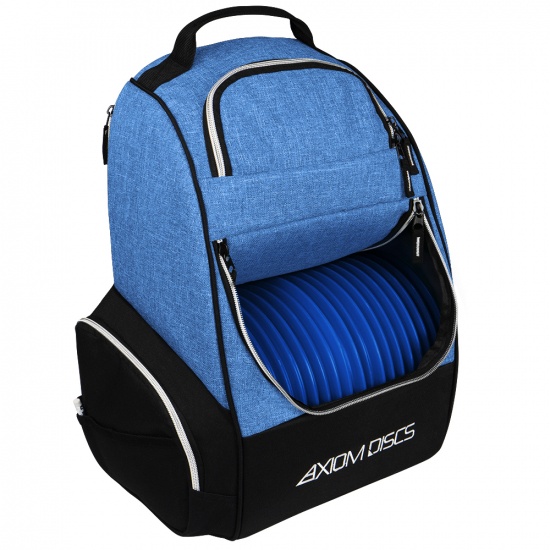
Axiom Shuttle Disc Golf Backpack
Brand: AXIOM
About The Axiom Discs Shuttle Disc Golf Backpack The Axiom Shuttle Bag is perfect for quick rounds or making the move to a backpack style bag to expand your options out on course, and a perfect complement to the wildly popular MVP Shuttle. The Axiom Shuttle Bags are available in Black, Heather Blue, Heather Gray, Heather Red, and Heather teal. The main compartment is designed to hold 12-16 discs, the side pocket is capable of holding up to 4 discs, and the top pocket is able to hold 2 discs and your accessories, or up to 6 additional discs. The Axiom Shuttle Bag also has a side panel pocket, larger side pocket storage, a standard large drink holder, and adjustable padded straps for comfortable wear for players of all sizes. For a compact and affordable backpack bag check out the new Axiom Shuttle bag. Axiom Shuttle Disc Golf Backpack Features: Huge 18-24 Disc Capacity Upper Pocket for More Discs or Accessories Side Panel Pockets for Additional Storage Lightweight and Durable Materials Adjustable Padded Shoulder Straps Embroidered Axiom and Icon Logos Protected with a Limited Lifetime Warranty
Category: Sporting Goods > Outdoor Recreation > Outdoor Games > Disc Golf > Disc Golf Bags